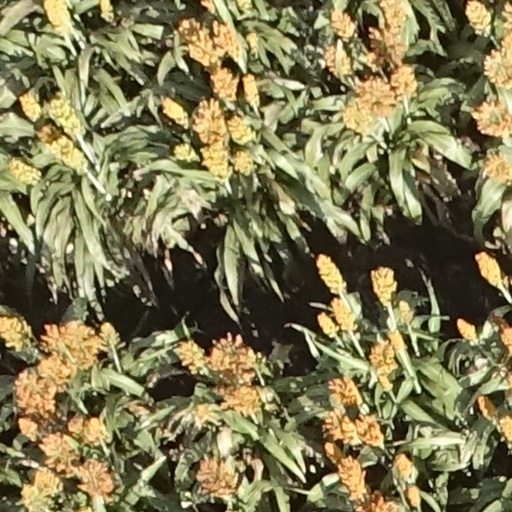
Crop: sorghum